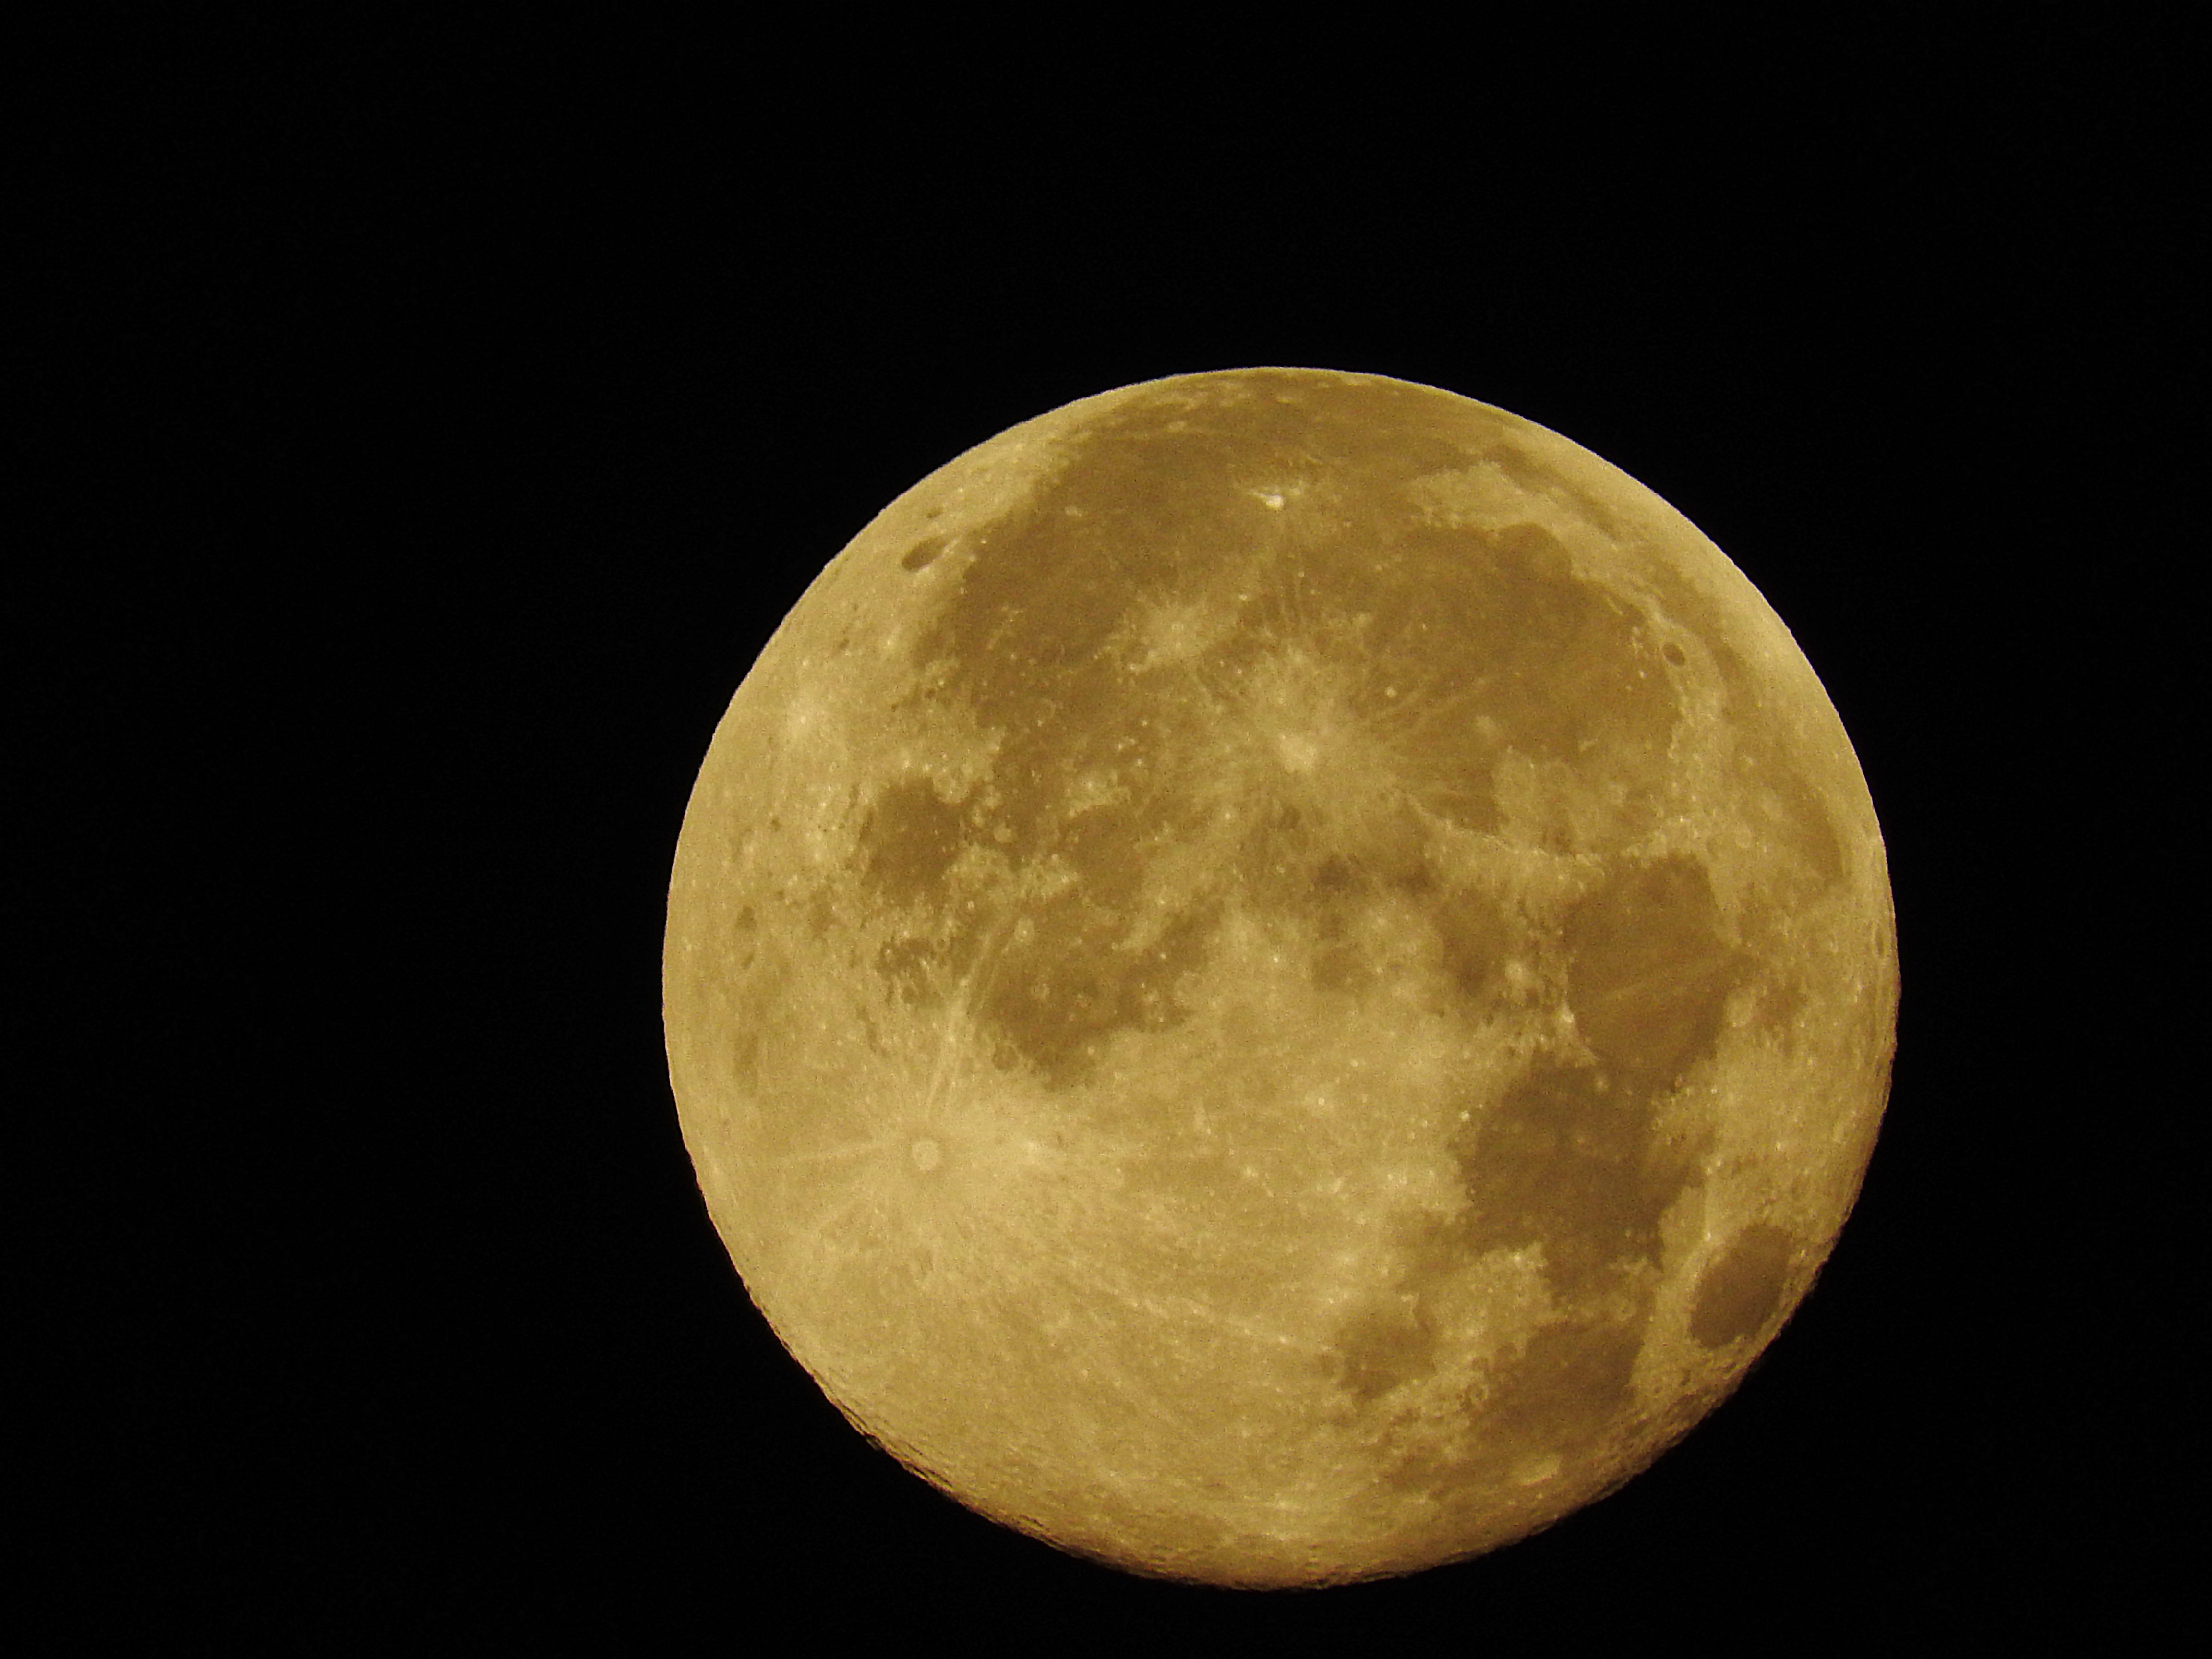
atmosphere, close, moon, full moon, circle, astronomical object, celestial event